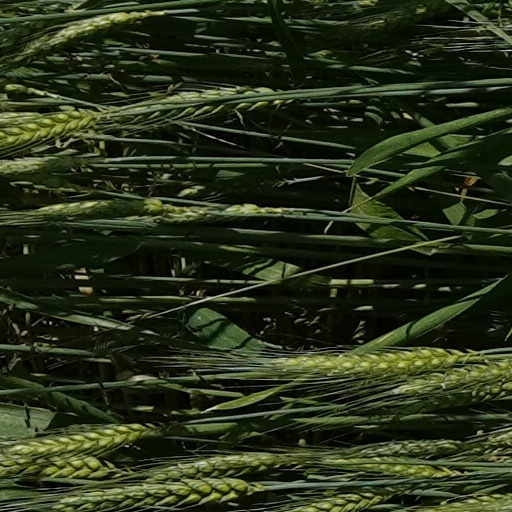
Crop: wheat